Murat Iskakov

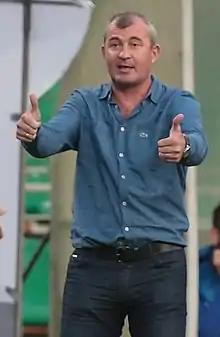
Iskakov coaching Avangard Kursk in 2019

Murat Salimovich Iskakov (born 28 June 1972) is a Russian football manager and a former player. He is an assistant coach with FC Akron Tolyatti.